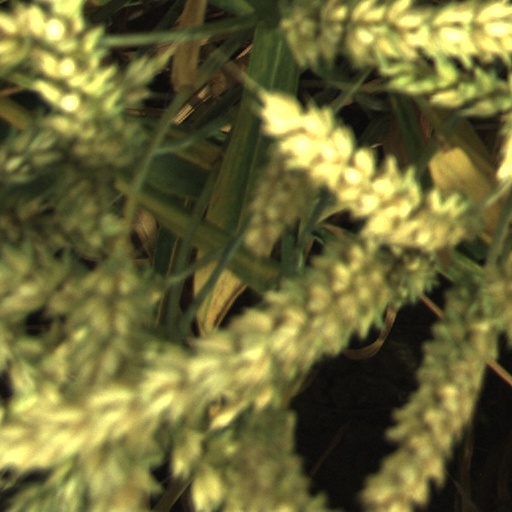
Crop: wheat